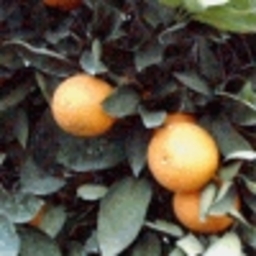
Label: Orange